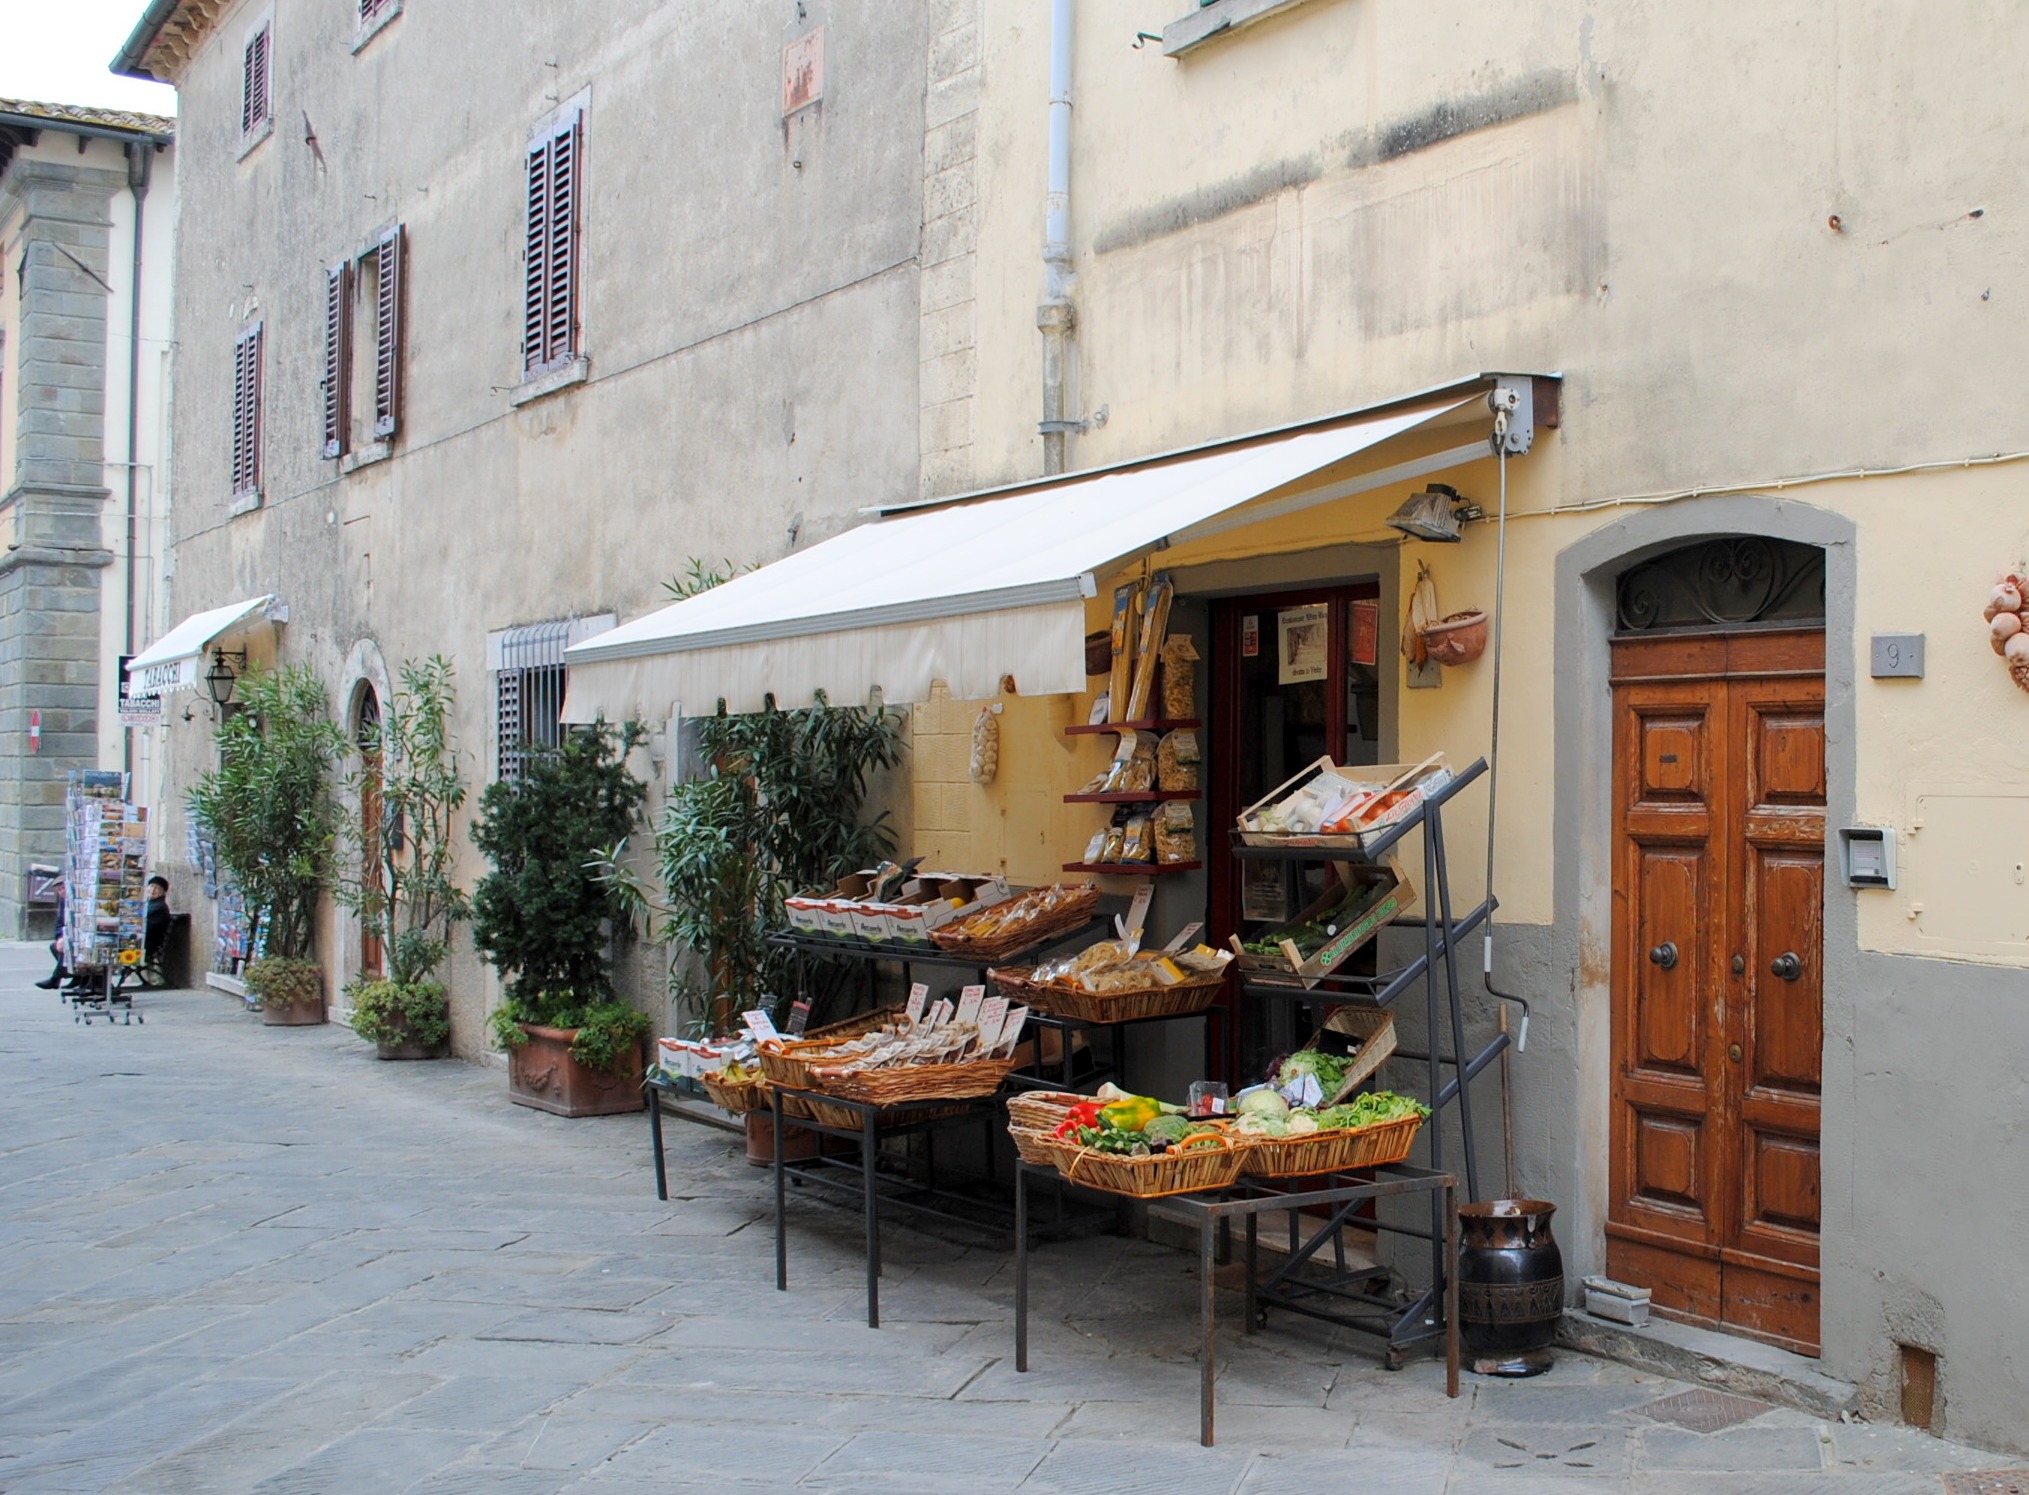
road, street, house, town, restaurant, alley, wall, village, cottage, italy, tuscany, facade, business, place, fruits, neighbourhood, chianti, human settlement, castellina in chianti, obstgeschaeft